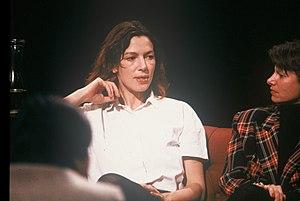
Katharine E. Hamnett, née le 16 août 1947 à Gravesend, est une styliste britannique.